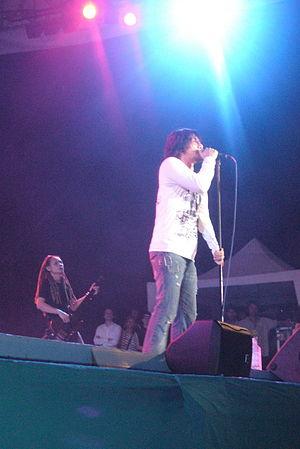
Silly Fools est un groupe de rock Thaïlandais en activité depuis 1997. Son style peut être décrit comme du rock moderne alternatif lorgnant vers le metal.